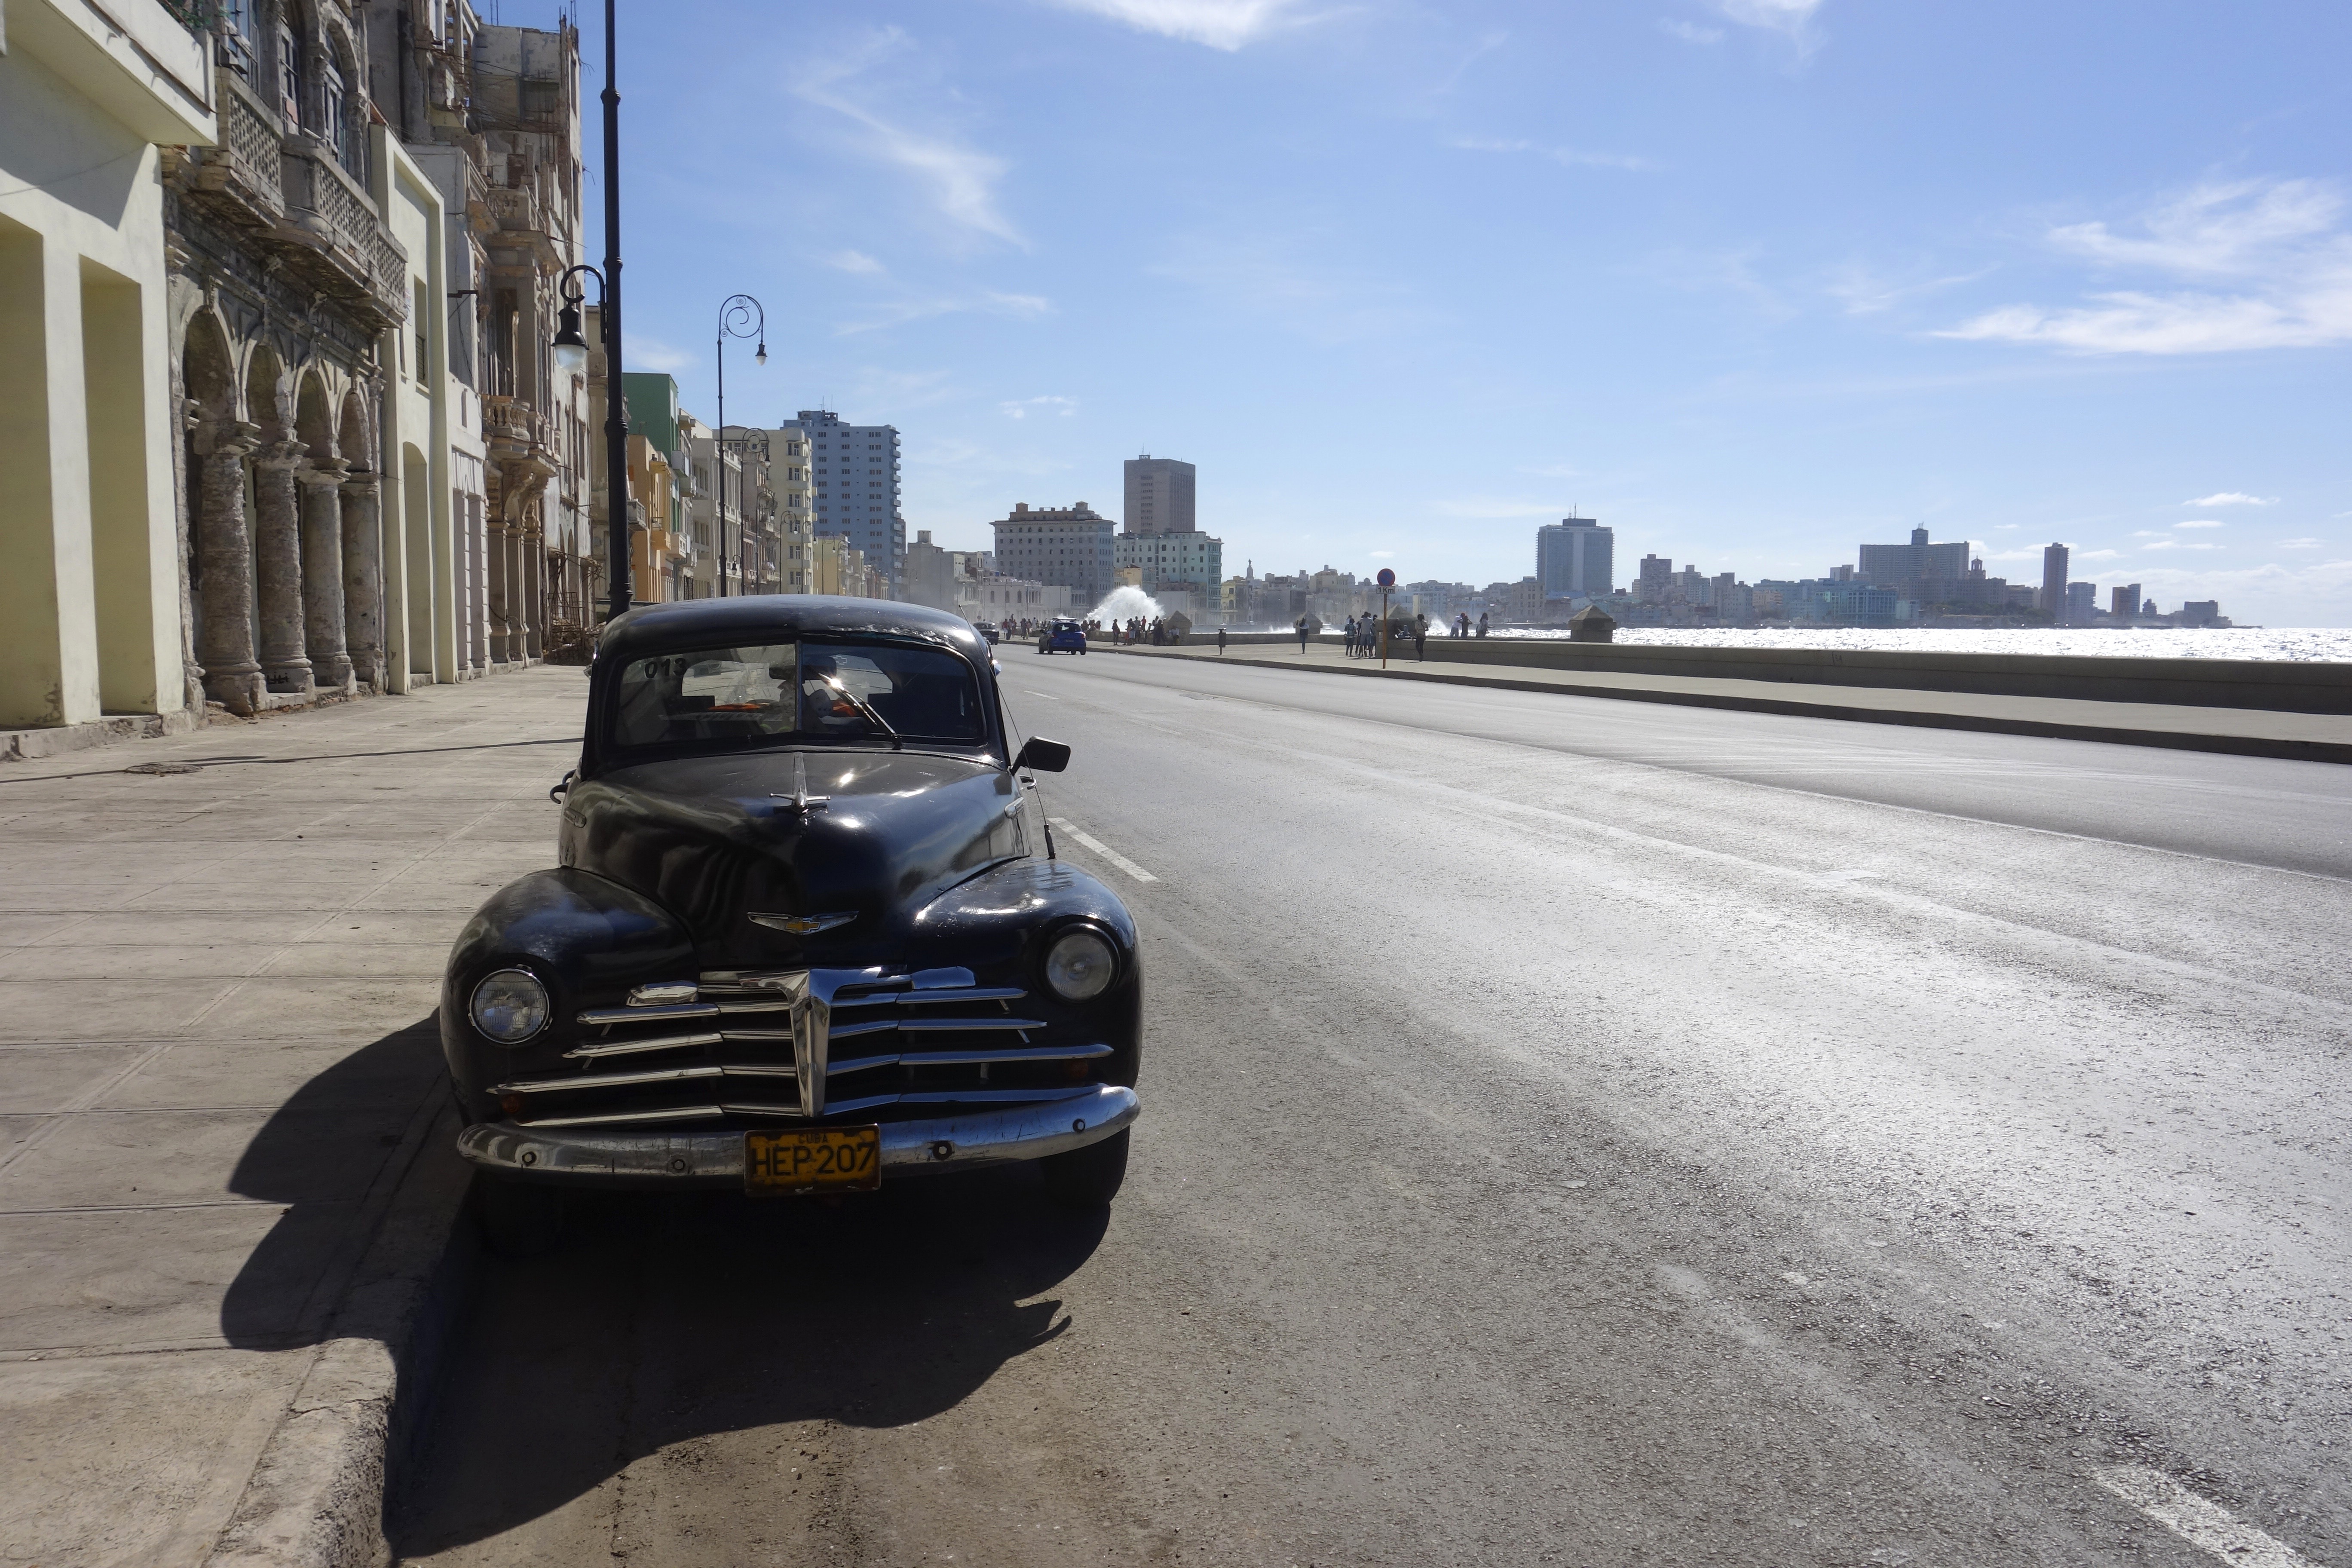
sea, sun, road, car, wave, driving, city, home, wall, pavement, travel, surf, vehicle, tropical, spray, holiday, human, auto, blue, boulevard, black, sports car, cuba, supercar, bank, fun, oldtimer, promenade, chevrolet, caribbean, exotic, tropics, cuban, havana, kai, exoticism, joy of life, hispanic, land vehicle, automobile make, automotive design, luxury vehicle, latino hispanic, malecon